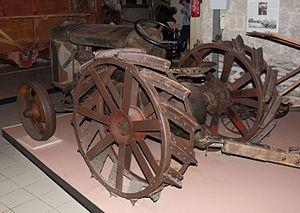
Tracteur Fordson de la collection de l'écomusée du pays de Rennes, commune de Rennes, Ille-et-Vilaine, Bretagne, France.
Les Automobiles Serf et Didier désignent un constructeur français actif entre 1925 et 1943 dans la région Grand-Est, autrefois Lorraine.